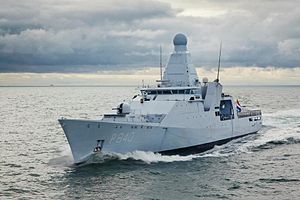
Holland-klassen
Holland-klassen er en hollandsk klasse af inspektionsskibe i Koninklijke Marine. Skibene er officielt klassificeret som patruljefartøjer, men vil i Danmark typisk gå under betegnelsen Inspektionsskibe grundet deres bevæbning og opgavekompleks.